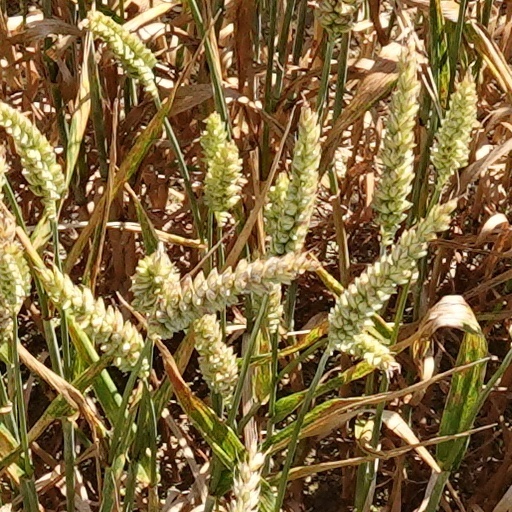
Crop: wheat